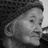
Emotion: neutral